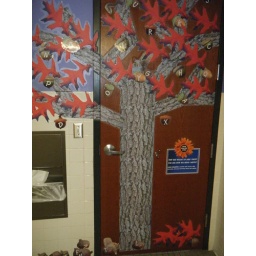
Fall tree in the bathroom